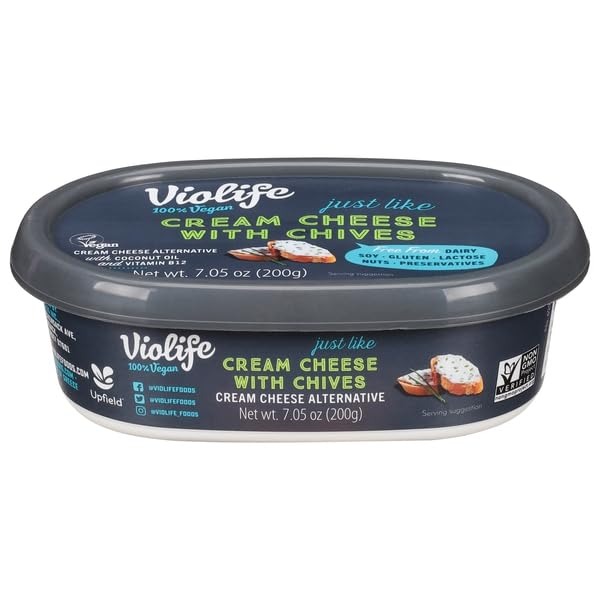
Item Name: Violife Foods, Cream Cheese, 7.05 Ounce
Product Description: Refrigerated Cream Cheese
Value: 7.05
Unit: Ounce

Price: 3.97